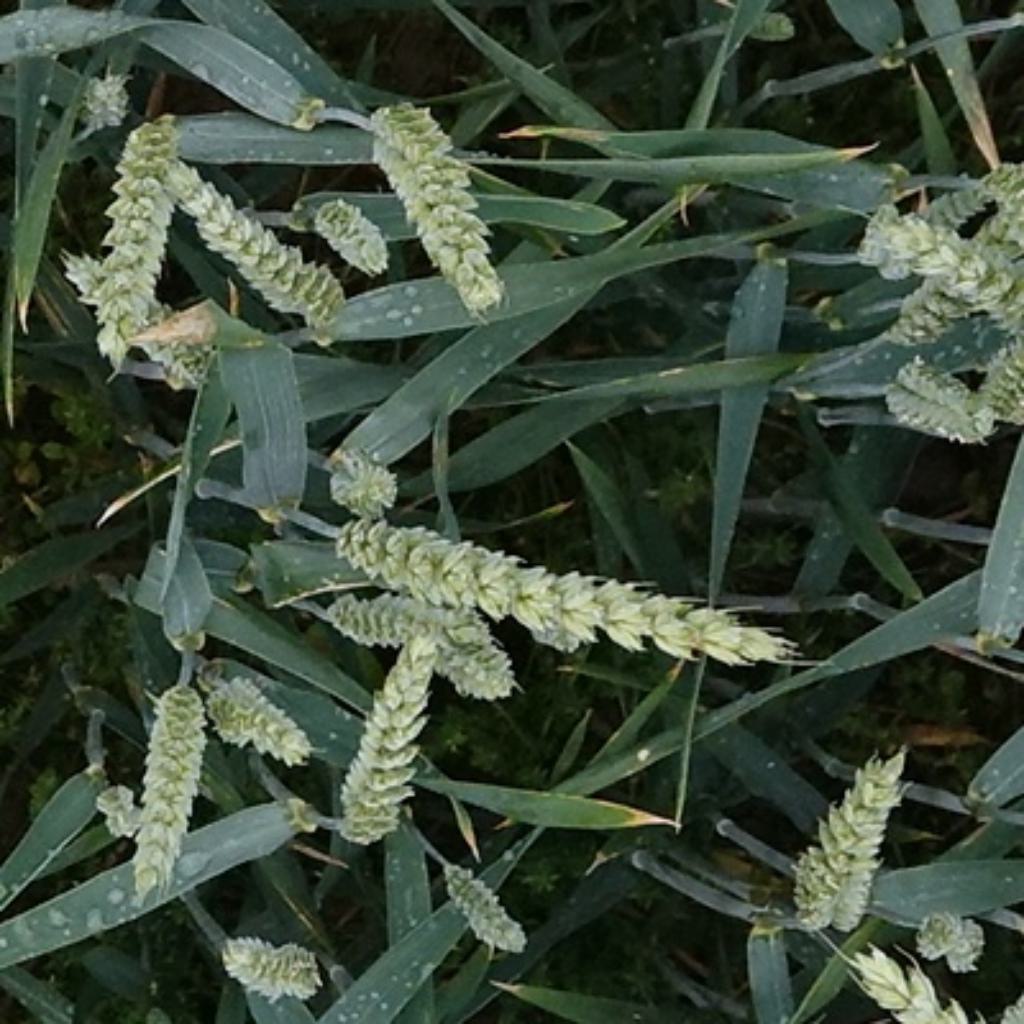
Country: France
Location: Toulouse
Wheat development stage: Filling - Ripening